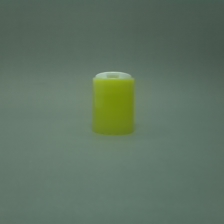
Color: green
Cap type: disc/press top cap